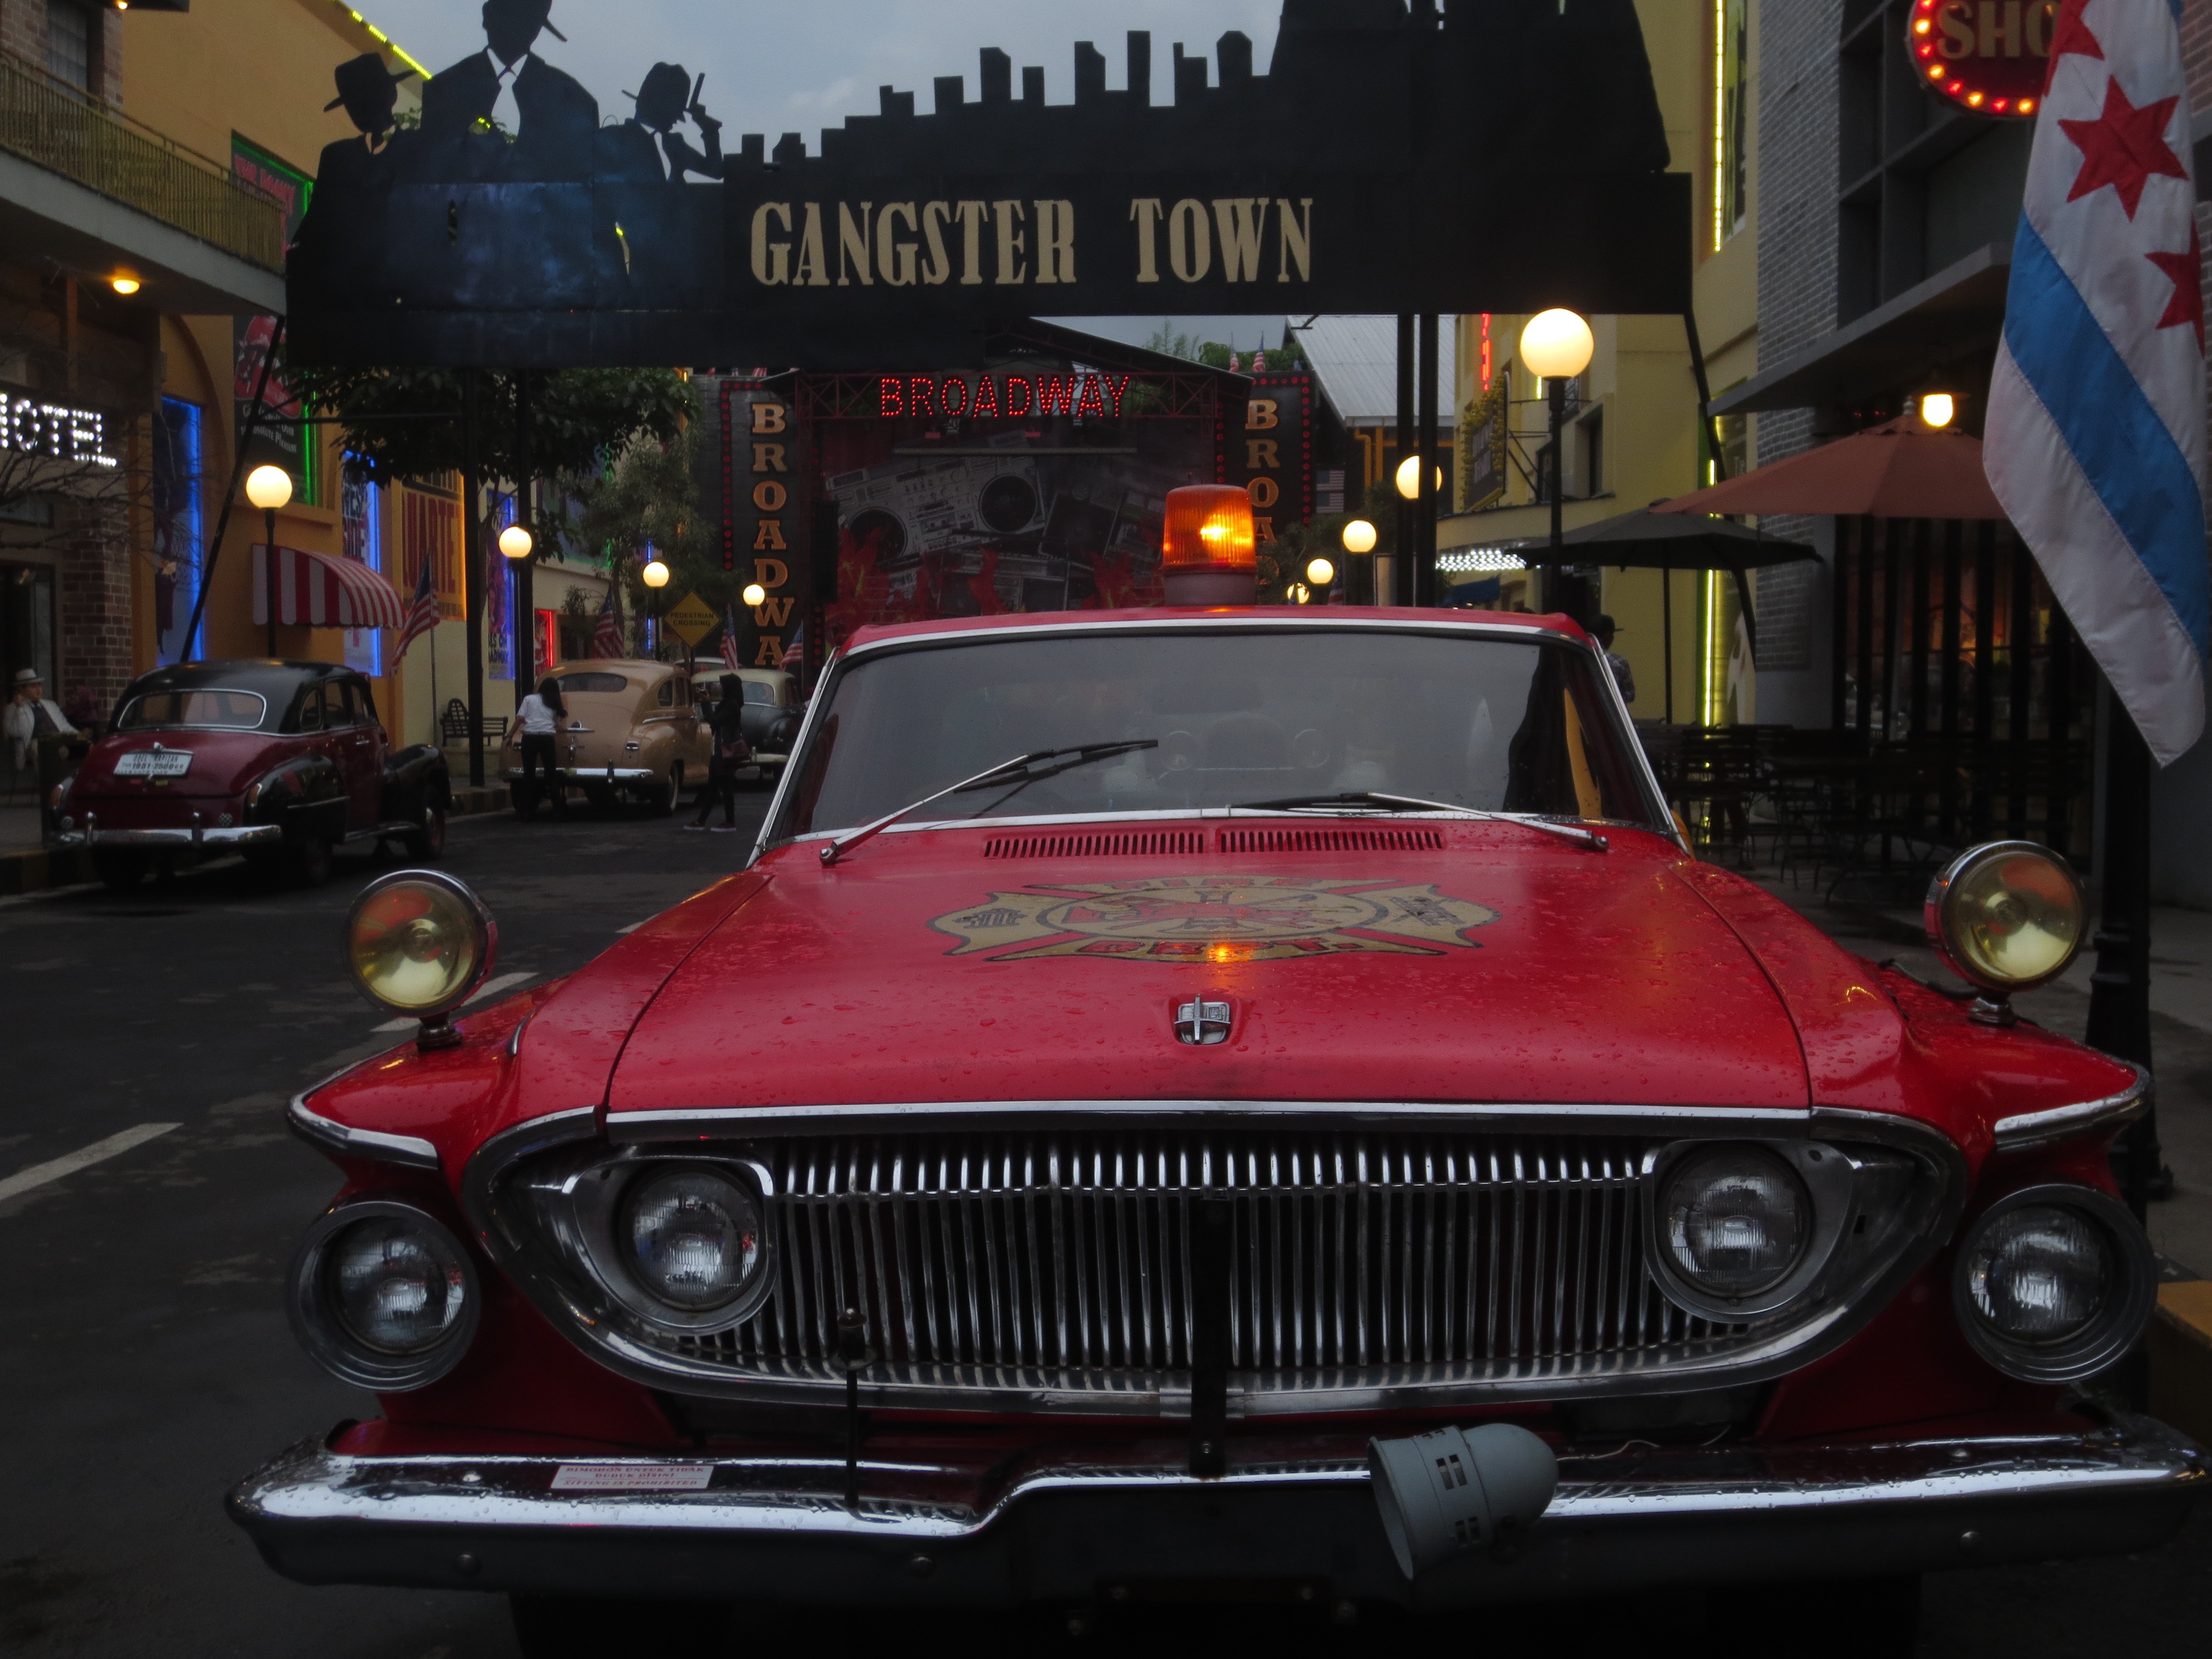
car, vehicle, sports car, motor vehicle, vintage car, sedan, antique car, auto show, land vehicle, automobile make, automotive exterior, compact car, luxury vehicle, family car, full size car